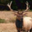
Label: deer